Shimin Hiroba Station

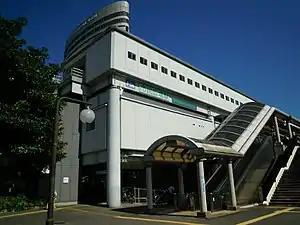
Station exterior

is a railway station operated by Kobe New Transit in Chūō-ku, Kobe, Japan. It is located on Port Island and is served by the Port Island Line. The station is alternatively known as .